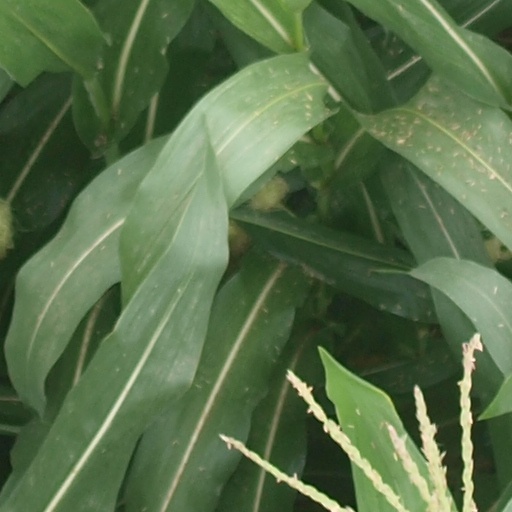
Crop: maize; corn